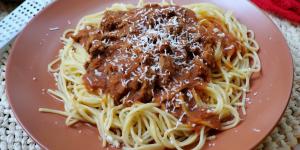
tallarines rojos peruanos